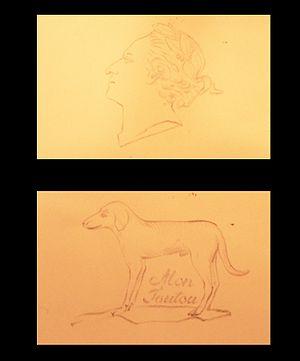
Parmi les nombreux automates réalisés par la famille Jaquet-Droz, les automates Jaquet-Droz désignent trois pièces fabriquées par Pierre Jaquet-Droz, son fils Henri-Louis et Jean-Frédéric Leschot entre 1767 et 1774 : la musicienne, le dessinateur et l'écrivain. Les trois automates sont parfaitement fonctionnels ; ils peuvent être admirés au musée d'art et d'histoire de Neuchâtel en Suisse, et une démonstration de leur fonctionnement est faite le premier dimanche de chaque mois. On peut les considérer comme de lointains ancêtres des robots modernes.